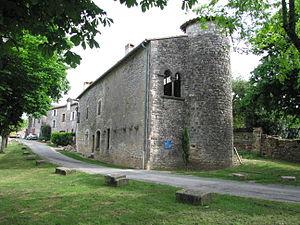
Ancien château du Capitaine Royal à Puycelsi, Tarn, France. XVe siècle.
Puycelsi est une commune française située dans le département du Tarn, en région Occitanie.
Le château des Capitaines-gouverneurs ou château du Capitaine Royal, est un château situé à Puycelsi, dans le Tarn, en région Occitanie. Construit au XVᵉ siècle, il accueillait les gouverneurs royaux de la forêt de Grésigne.